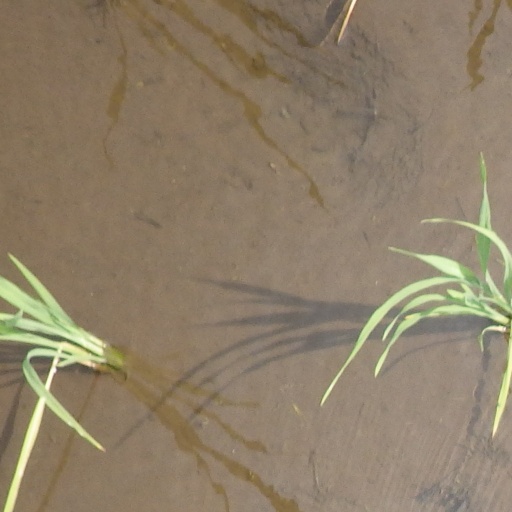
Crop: rice